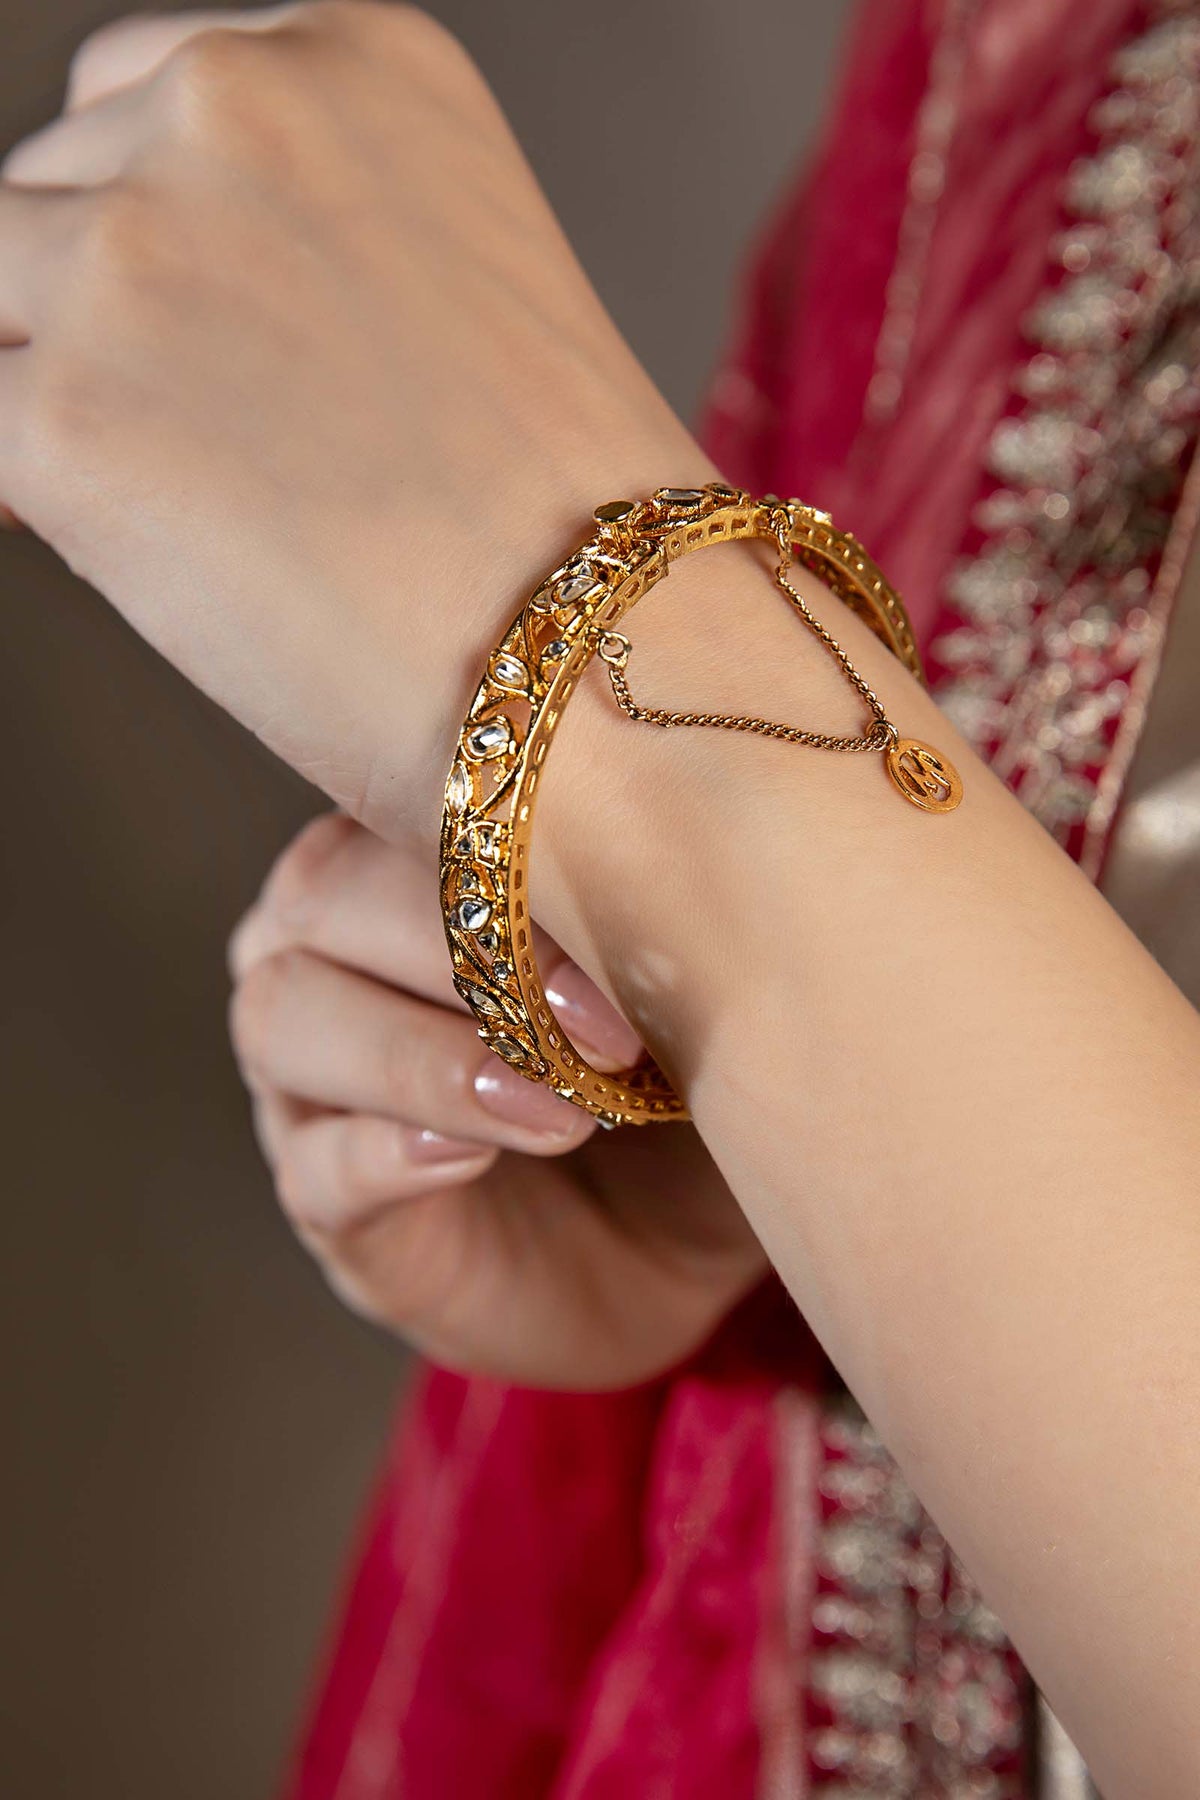
gold kundan bracelet